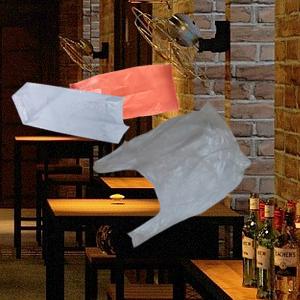
Label: plasticbags